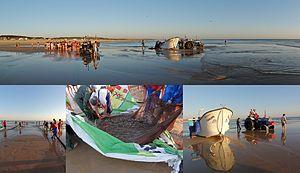
La Costa da Caparica est une localité portugaise de 13 347, habitants faisant partie de la municipalité de Almada, dans le district de Setúbal. Qui accueille plus de 35000 habitants durant la saison estivale, entre émigrés et locations vacances.